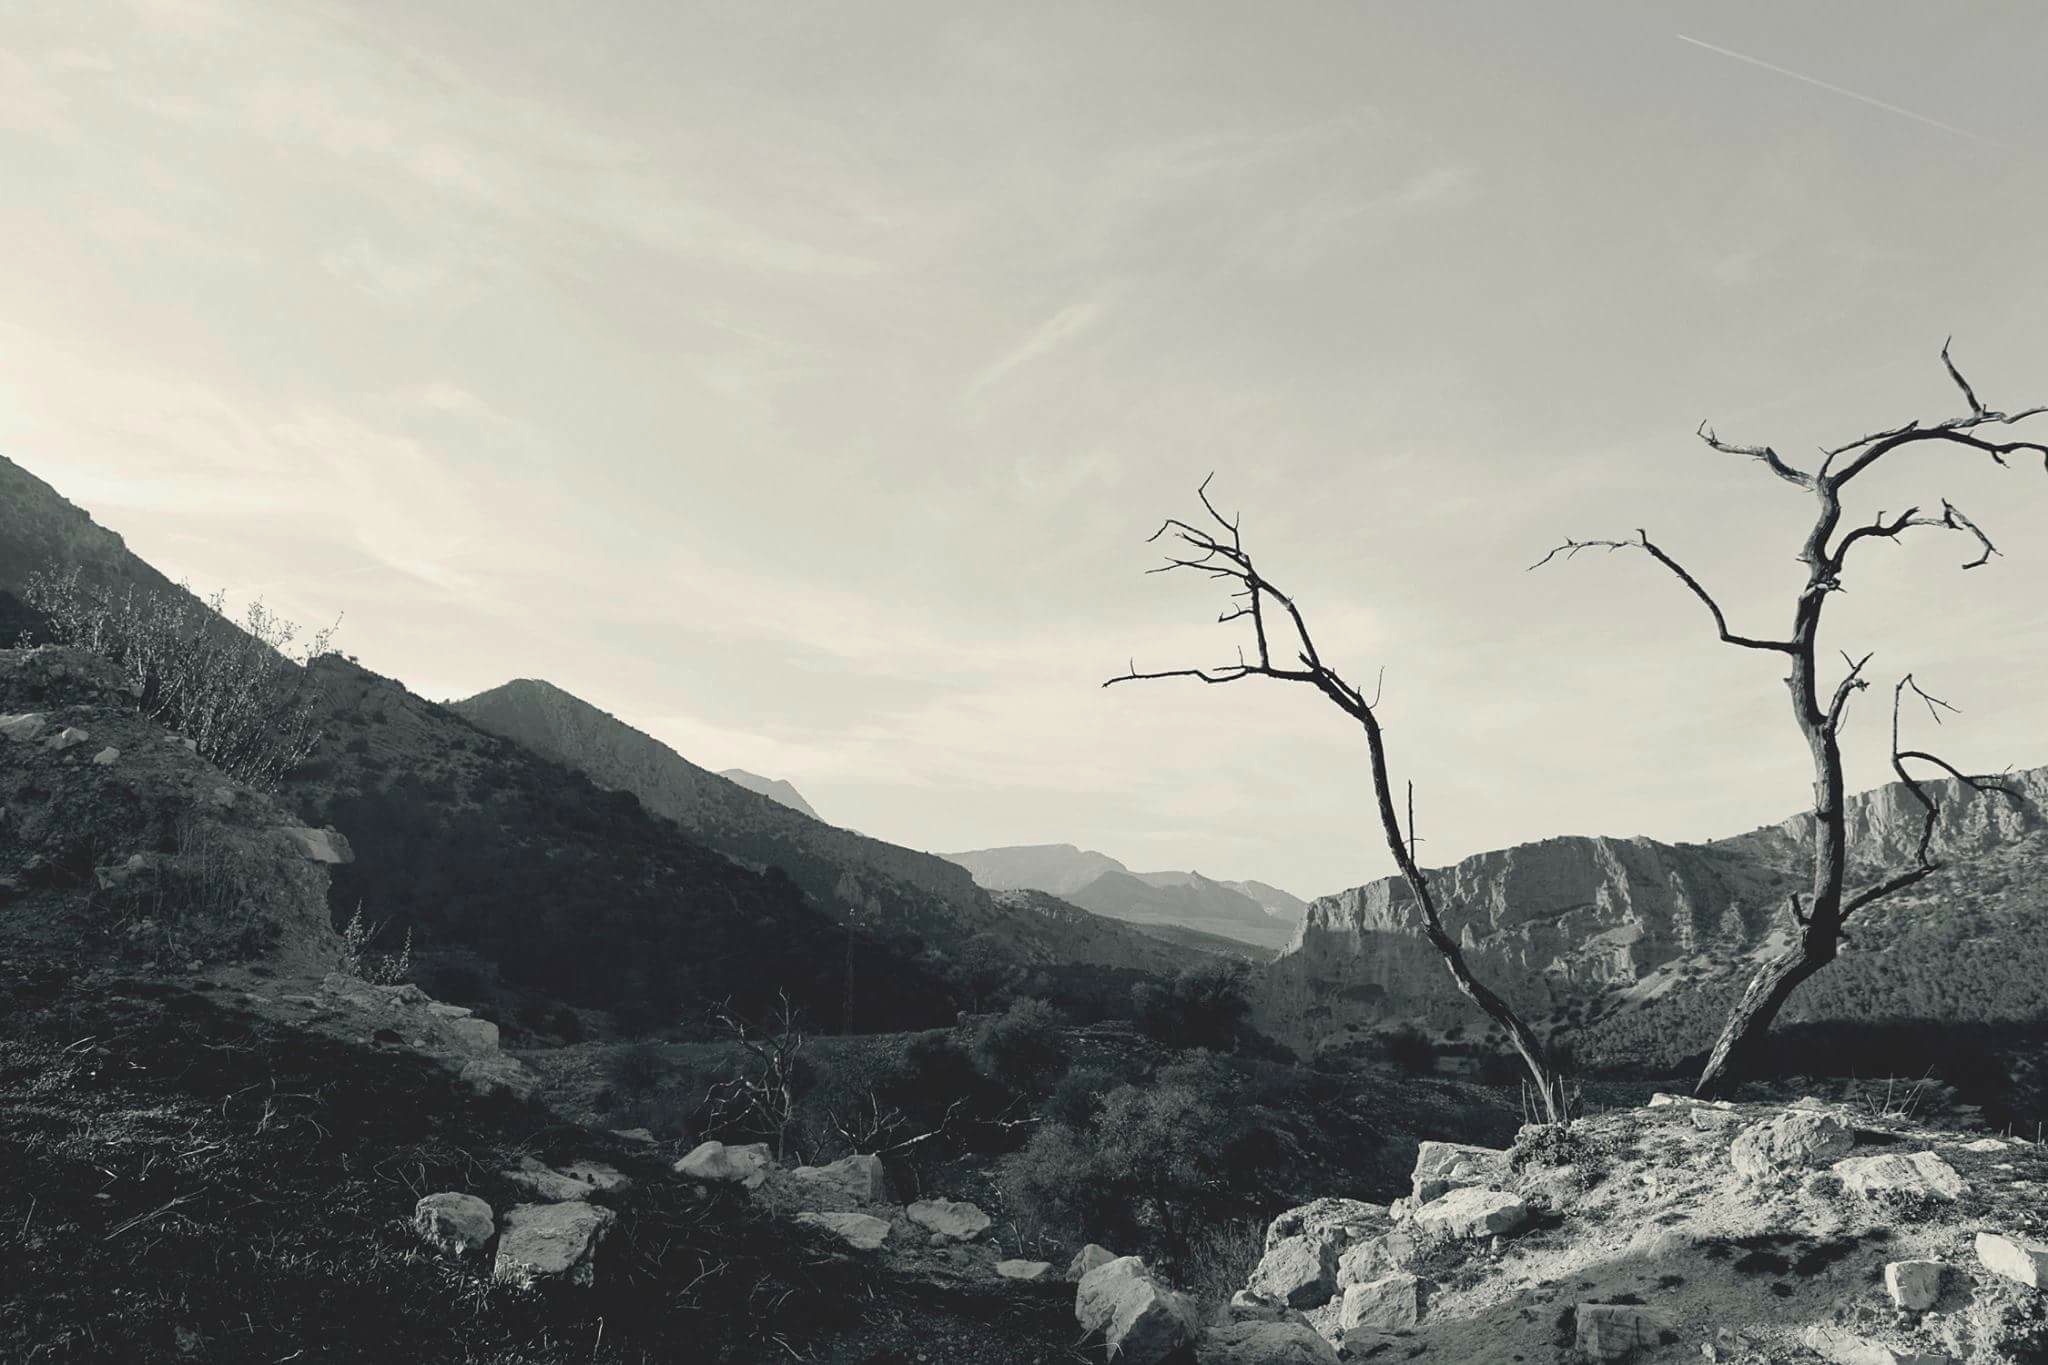
wilderness, mountain, snow, mountain range, ridge, summit, plateau, landform, atmospheric phenomenon, mountainous landforms